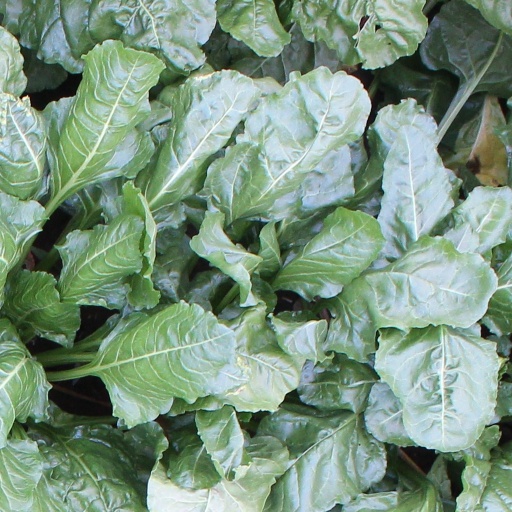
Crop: sugar beet